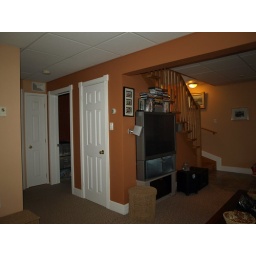
Lower Level view of storage area under stairs and Laundry closet as well as door to 2nd Bedroom &amp;amp; office